Solar power in Kansas

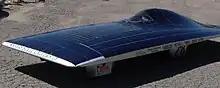
Solar car developed by Kansas State University

Solar power in Kansas has been growing in recent years due to new technological improvements and a variety of regulatory actions and financial incentives.